Estero River

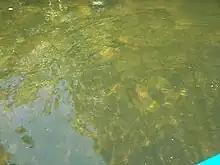
Estero River water quality

The first inhabitants known to occupy the Estero River were the Calusa Indians around 7000 years ago. They used the river for transportation and food; they were heavily dependent on fishing. Even though they lived on the Estero, much of their history is located around the Caloosahatchee River, where they first encountered European settlers. Artifacts are still being discovered in the area.